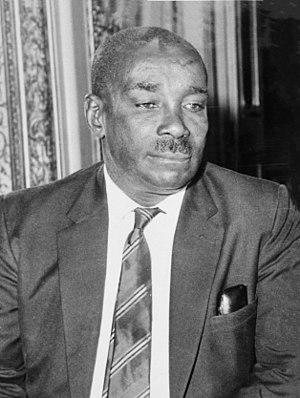
Le président de Zanzibar est le chef de l’État de la République populaire de Zanzibar puis du Gouvernement révolutionnaire de Zanzibar.
Cheik Abeid Amani Karume [abɛjd.amani.karume] a été le premier président de la République de Zanzibar.